Question: Please indicate a possible affordance area of the beat_drum that can be used for striking
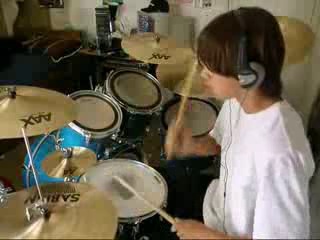
Answer: [62.5, 94.5, 116.5, 127.5]